Hamilton de Holanda

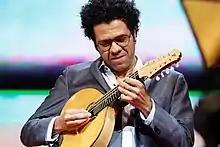
de Holanda in 2014

Hamilton de Holanda Vasconcelos Neto (born March 30, 1976) is a Brazilian bandolinist. He is known for his mixture of choro and contemporary jazz, and for his instrumental virtuosity.